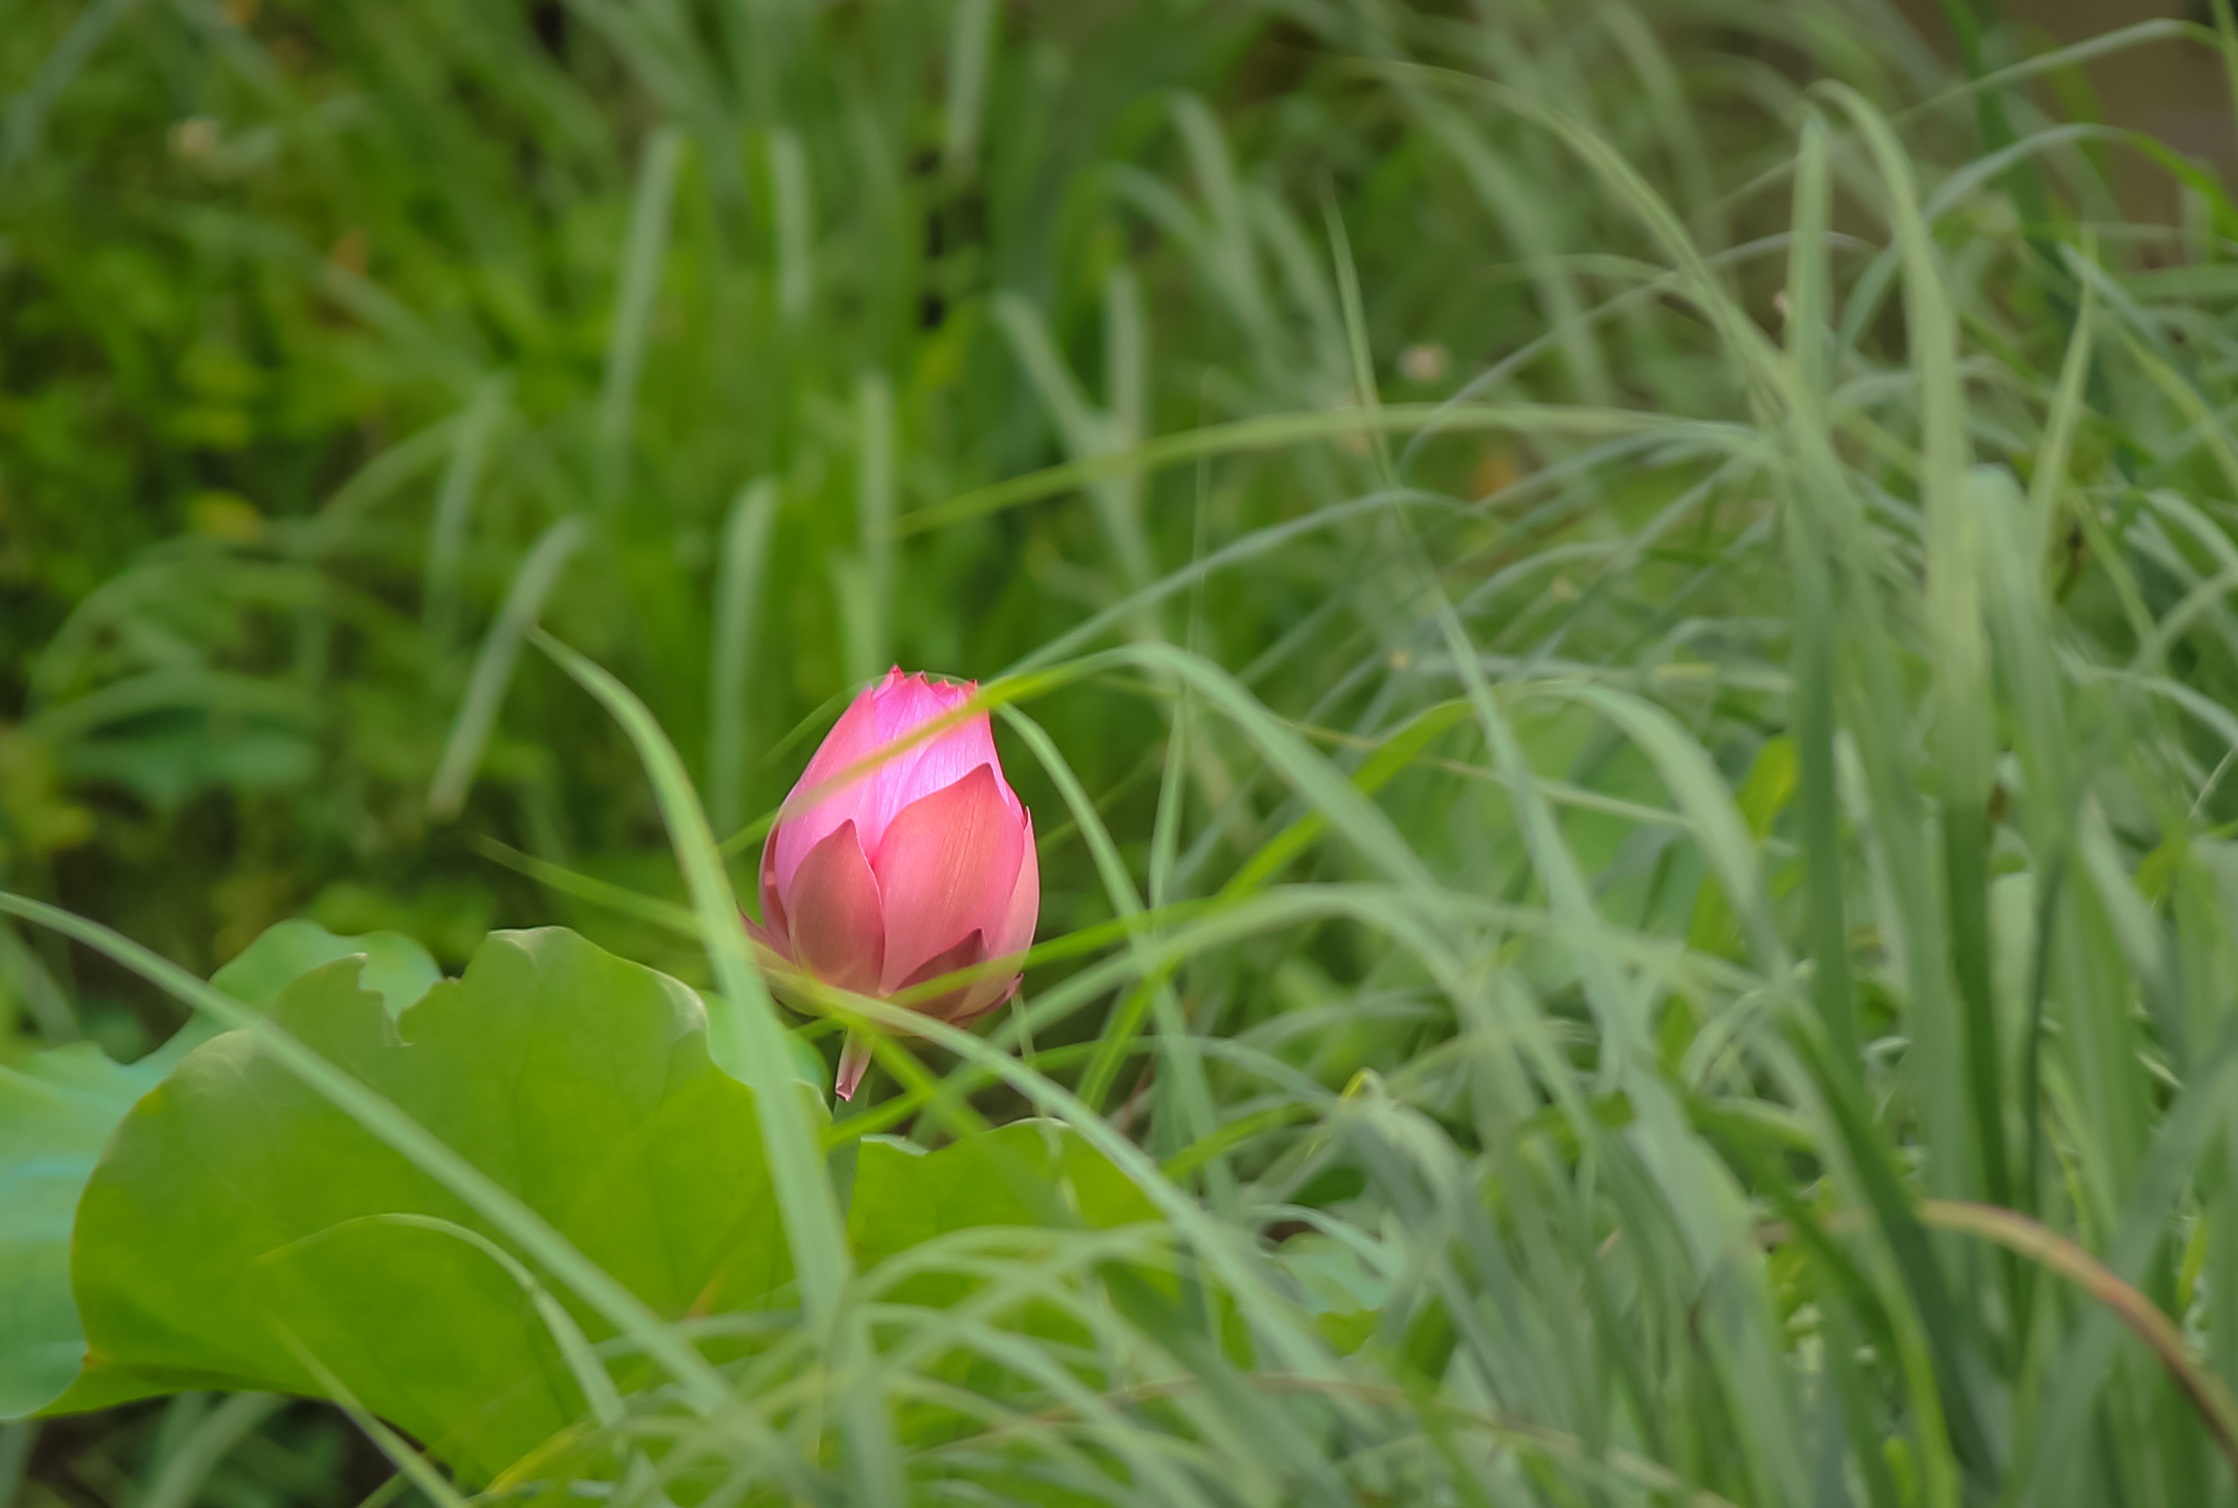
nature, grass, plant, lawn, meadow, flower, green, botany, pink, aquatic plant, flora, wildflower, lotus flower, lotus, flowering plant, grass family, land plant